Jodi Kantor

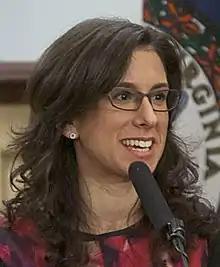
Kantor speaks at an event in 2012.

Kantor's book, "The Obamas", published in 2012, chronicled the first couple's adjustment to the new world of the White House, revealing Michelle Obama's initial struggle and eventual turnaround in her role. Shortly after the book's publication, Michelle Obama said in a television interview that she was tired of being portrayed as an "angry black woman." However, she also stated that she had not read Kantor's book, and a diverse array of figures, including David Brooks, Jon Stewart, Farai Chideya, and Glenn Loury responded by calling Kantor's portrayal of Michelle Obama well-rounded and respectful. White House officials initially distanced themselves from the book, but then reversed their tack after journalists called the book "deeply reported and nuanced" and "largely sympathetic."